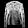
Label: Shirt